Australian Forestry Group UK

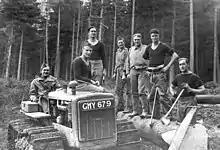
The Forestry Companies were equipped in the UK.

Whereas the Canadians came self-contained and brought logging equipment and sawmill machinery with them, the Australian and New Zealand companies had to be equipped in Britain. Equipment was in short supply and was not what they were used to. Until crawler-tractors were available, converted agricultural tractors had to serve for logging operations. There were no chainsaws, just axes and crosscut saws. Also the winter of 1940–41 was particularly cold and hard on the men. Many had not seen snow before. Another shock was the British requirement to cut trees flush at ground level rather than at two or three feet which meant sometimes kneeling in the snow and mud using clumsy knee pads.